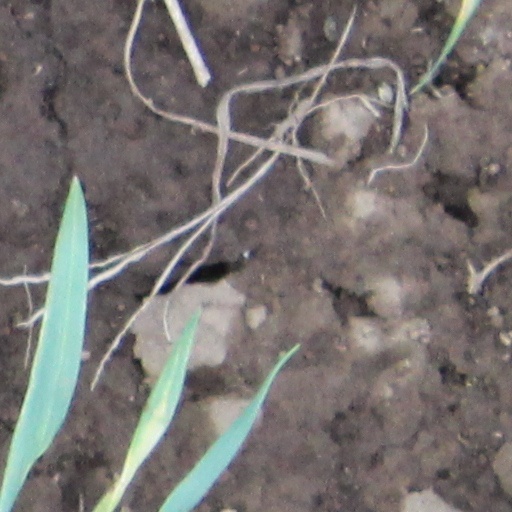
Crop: wheat